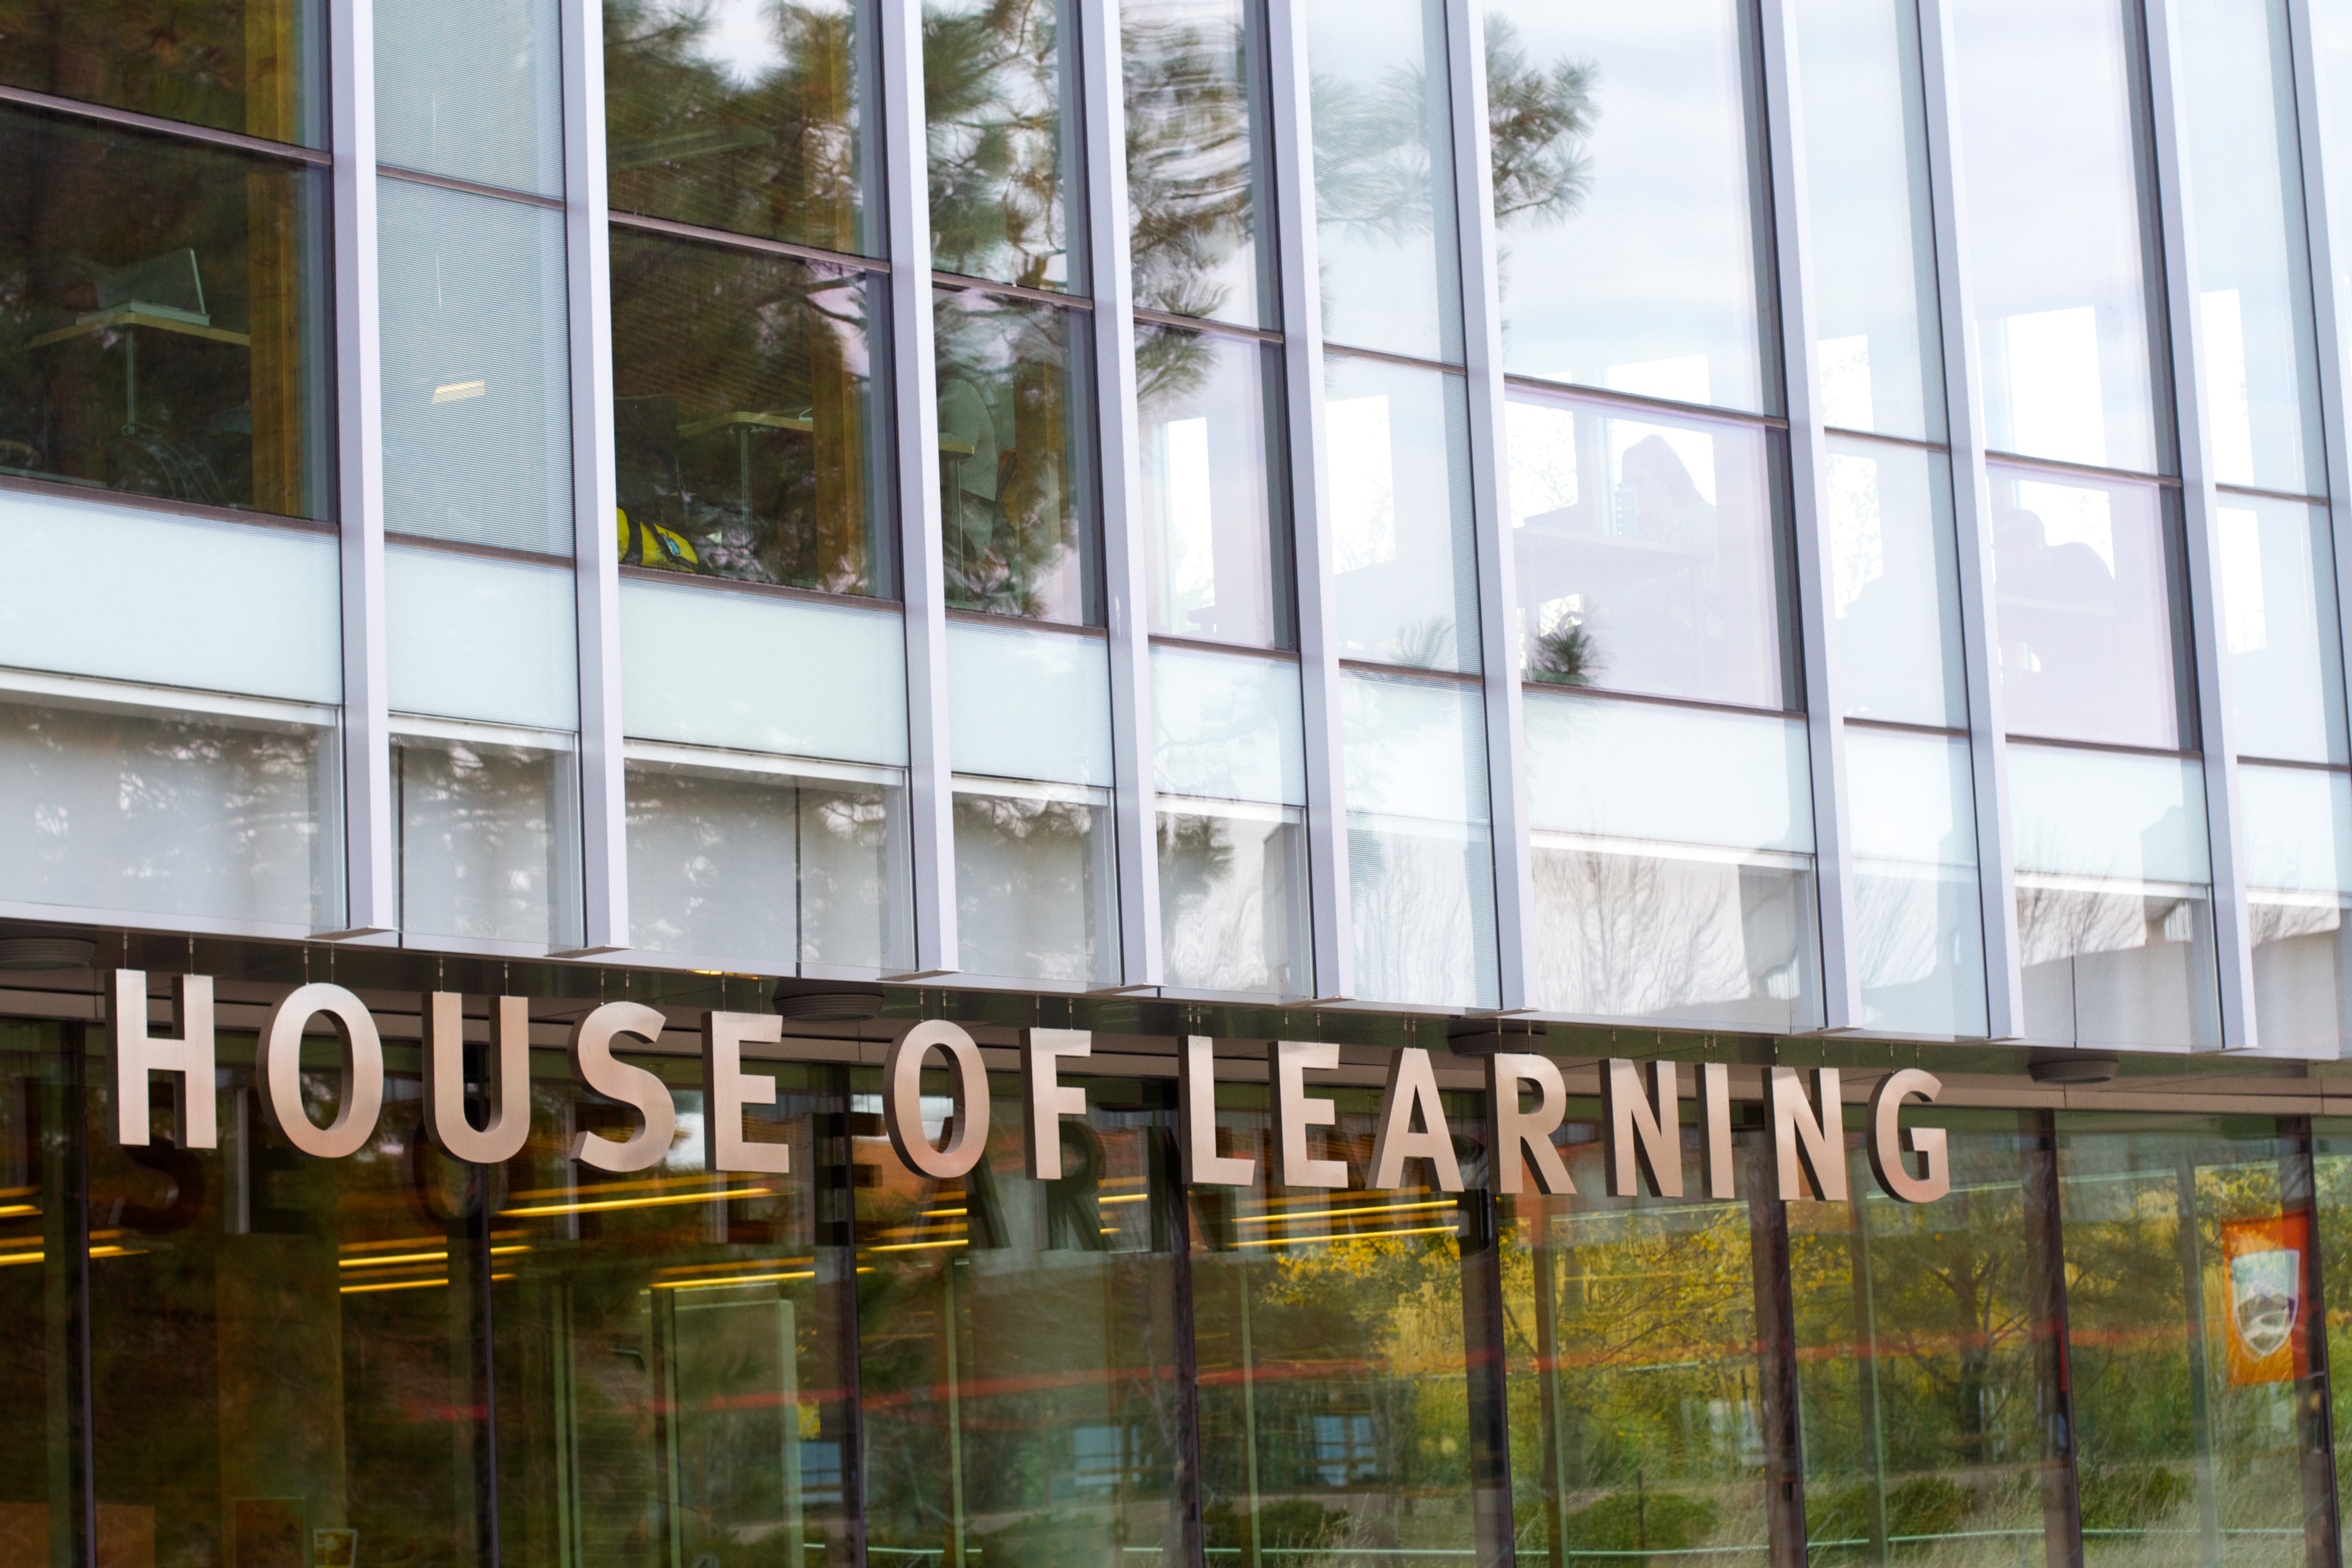
window, glass, plaza, facade, interior design, headquarters, condominium, window covering